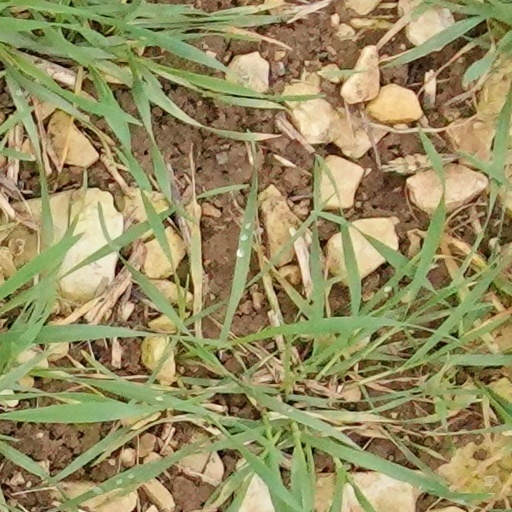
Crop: wheat